Piton de la Fournaise Volcano Observatory

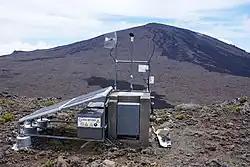
Monitoring station used by the volcano observatory to watch the deformations of Piton de la Fournaise

The Piton de la Fournaise Volcano Observatory is a volcano observatory in the village of Bourg-Murat on the island of Réunion that monitors the Piton de la Fournaise shield volcano in the Indian Ocean. It is part of the Institut de Physique du Globe de Paris, a French governmental, non-profit research and higher education establishment located in Paris.